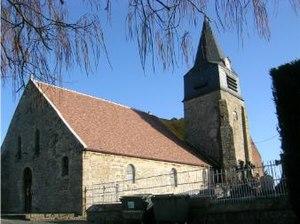
L'église Saint-Rémi de Chéry-lès-Pouilly est une église située à Chéry-lès-Pouilly, en France.
Chéry-lès-Pouilly est une commune française située dans le département de l'Aisne, en région Hauts-de-France.
La paroisse Saint Aubin est une circonscription administrative de l'église catholique de France, subdivision du diocèse de Soissons, Laon et Saint-Quentin.